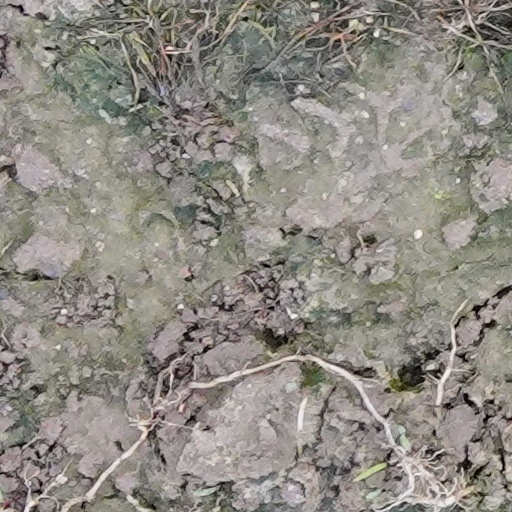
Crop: wheat